Robert Tennent (physician)

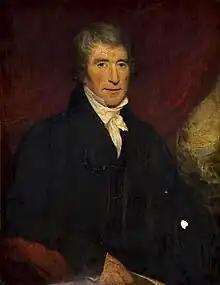
Robert Tennent, MD, RN, circa 1815

Robert Tennent (sometimes spelled Tennant) (1765–1837) was an Irish physician, merchant and philanthropist in Belfast. Representative of a politically radical Presbyterian current in Ireland, in the years following the Acts of Union he was renowned for his confrontations with the local Tory establishment. Among the numerous civic initiatives with which he was associated, the most lasting proved to be Royal Belfast Academical Institution and what is today the Royal Victoria Hospital, Belfast.